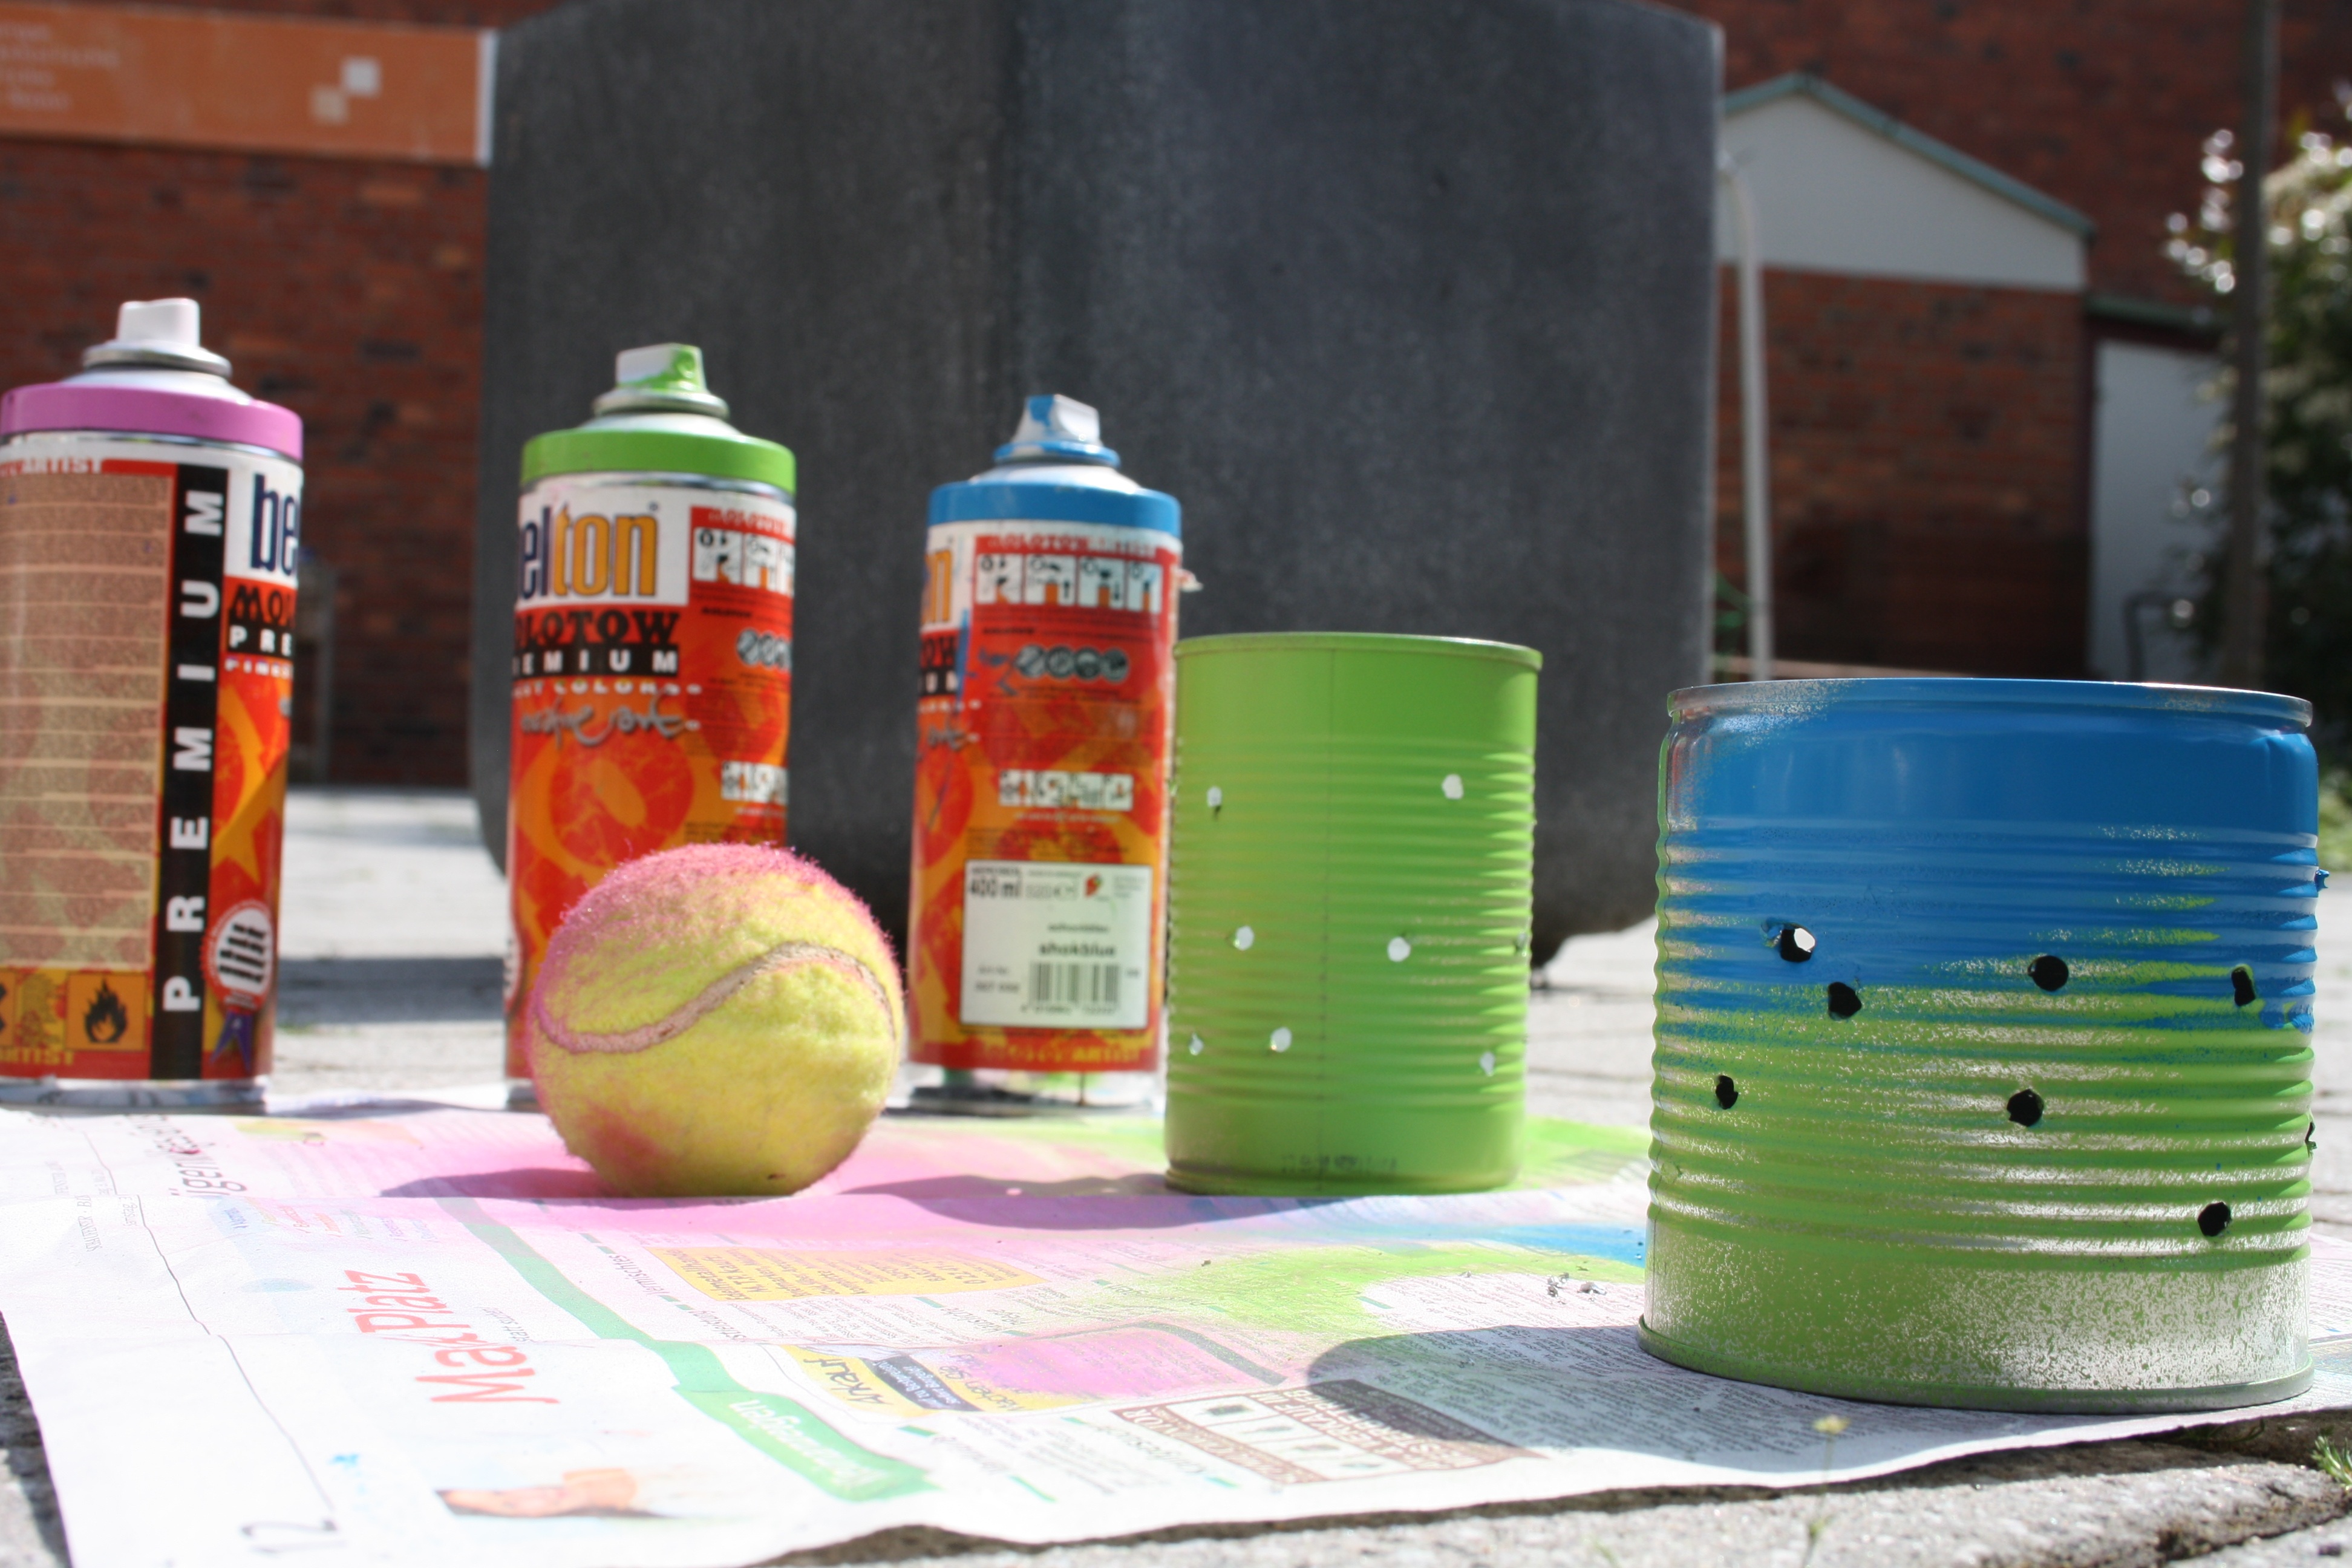
green, color, paint, bottle, box, colorful, art, painter, utensils, tin can, tennis ball, spray can, metal box, man made object, youth work